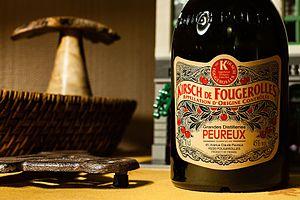
AOC Kirsch de Fougerolles
Les Grandes distilleries Peureux sont implantées sur la commune de Fougerolles-Saint-Valbert en Haute-Saône. Elle produisent principalement du kirsch de Fougerolles, une eau-de-vie de cerise et les Griottines. Elles sont le premier producteur mondial d’eaux-de-vie de fruits et le leader mondial de la macération de fruits.
Le tourisme dans la Haute-Saône est principalement axé sur une activité verte et nature en campagne. La Haute-Saône est un des derniers départements quant à la fréquentation, classée 91ᵉ sur 95. Ce chiffre s'explique par l'absence de tourisme de masse. Le cyclotourisme, la randonnée pédestre et le tourisme fluvial sont les principales activités touristiques. Ces activités d'itinérance permettent de découvrir un paysage rurale parsemé de monument divers : châteaux, édifices religieux, lavoirs, fermes avec charri et chalot ; les croix et calvaires ou encore vestiges du passé minier et industriel du département. Par ailleurs, seize bourgs et villages font partie du réseau des « Cités de Caractère de Bourgogne-Franche-Comté ».
Le kirsch de Fougerolles est une appellation d'origine contrôlée de kirsch, une eau-de-vie produite dans la région de Fougerolles, à 30 kilomètres au nord de Vesoul, dans la Haute-Saône. Il est obtenu par une distillation en une passe de jus fermenté de cerises. La culture et la fabrication du Kirsch de Fougerolles a été inscrit à l'inventaire du patrimoine culturel immatériel en France depuis 2018.